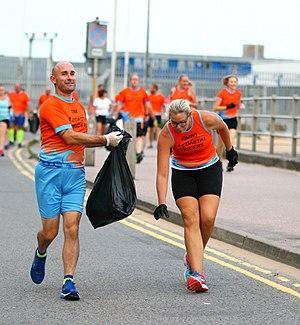
Le plogging est une activité de nettoyage citoyen qui se décrit comme une combinaison de jogging et de ramassage de déchets. Il vient du mot suédois « plocka upp » et du terme anglais « jogging ».